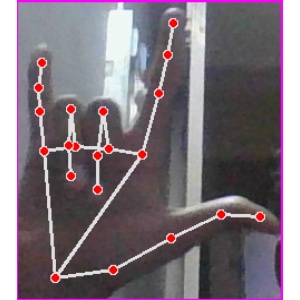
अक्षर: व